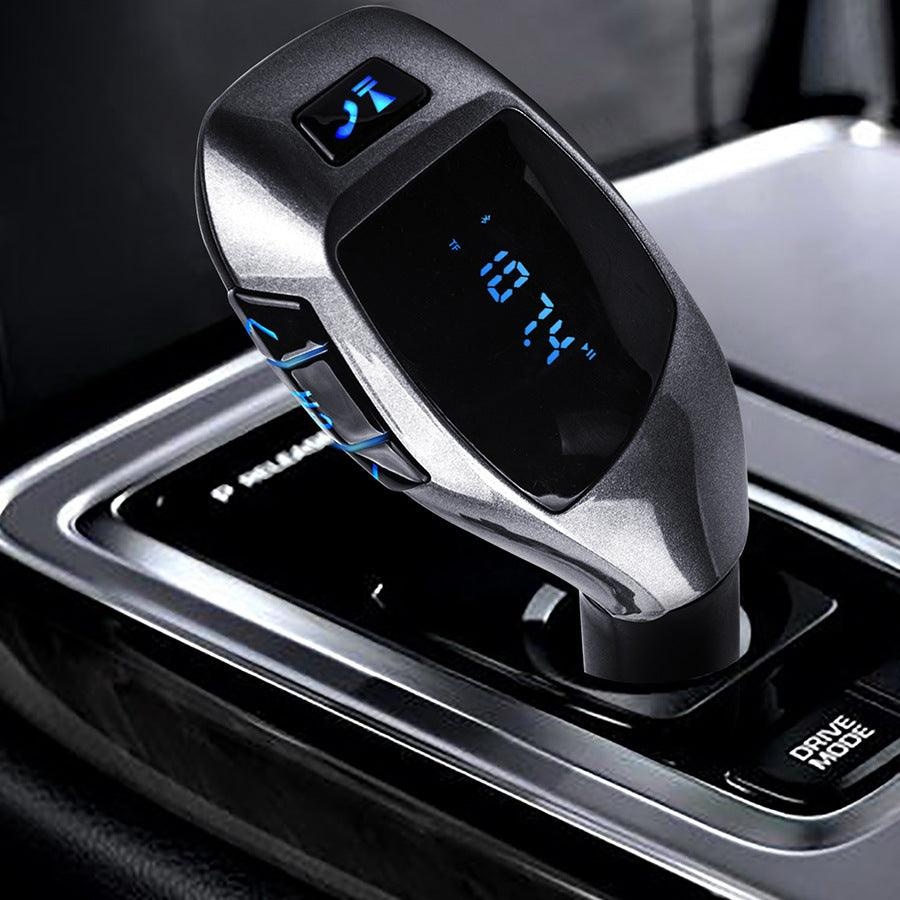
X5 Vehicular Bluetooth MP3 Player Blue Light Button And LED Display
Product information: Specification: standard color box package Input voltage: 12 Operating temperature: 0-50 Material: ABS Color classification: standard black silver gray Packing list: Bluetooth car hands-free * 1 Product Image:
Brand: BUNNY BAZAAR
Category: Electronics > Audio > Audio Accessories > MP3 Player Accessories